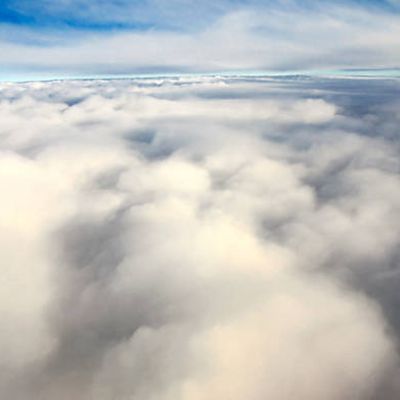
Cloud type: Altostratus (As)